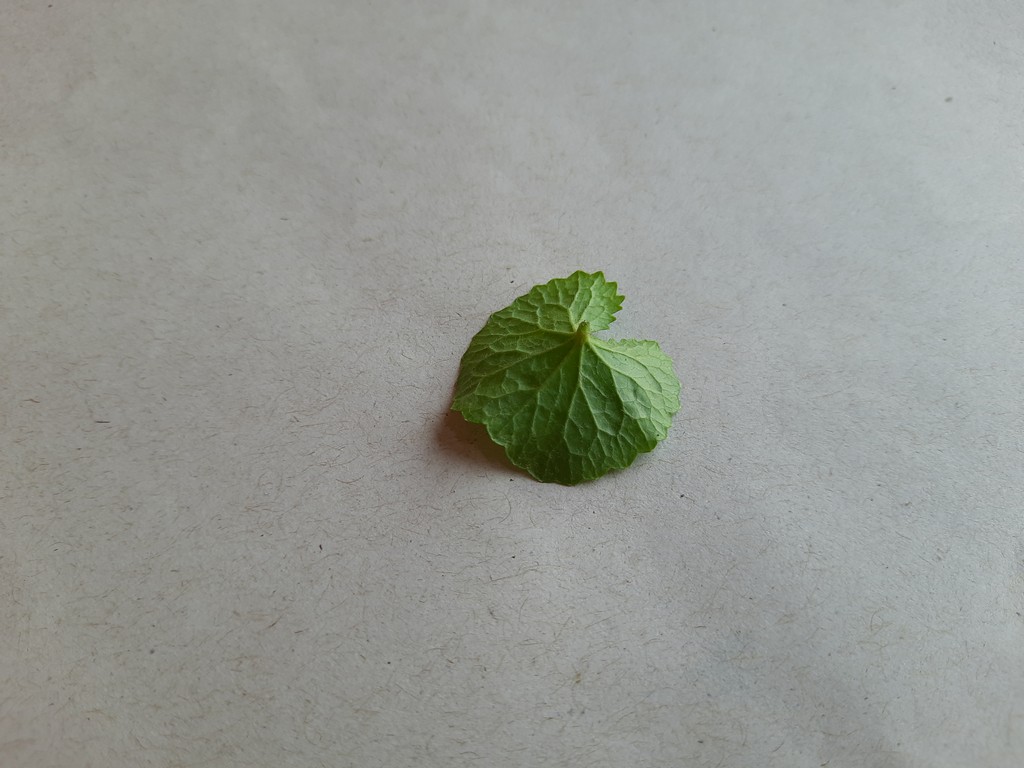
Label: Healthy